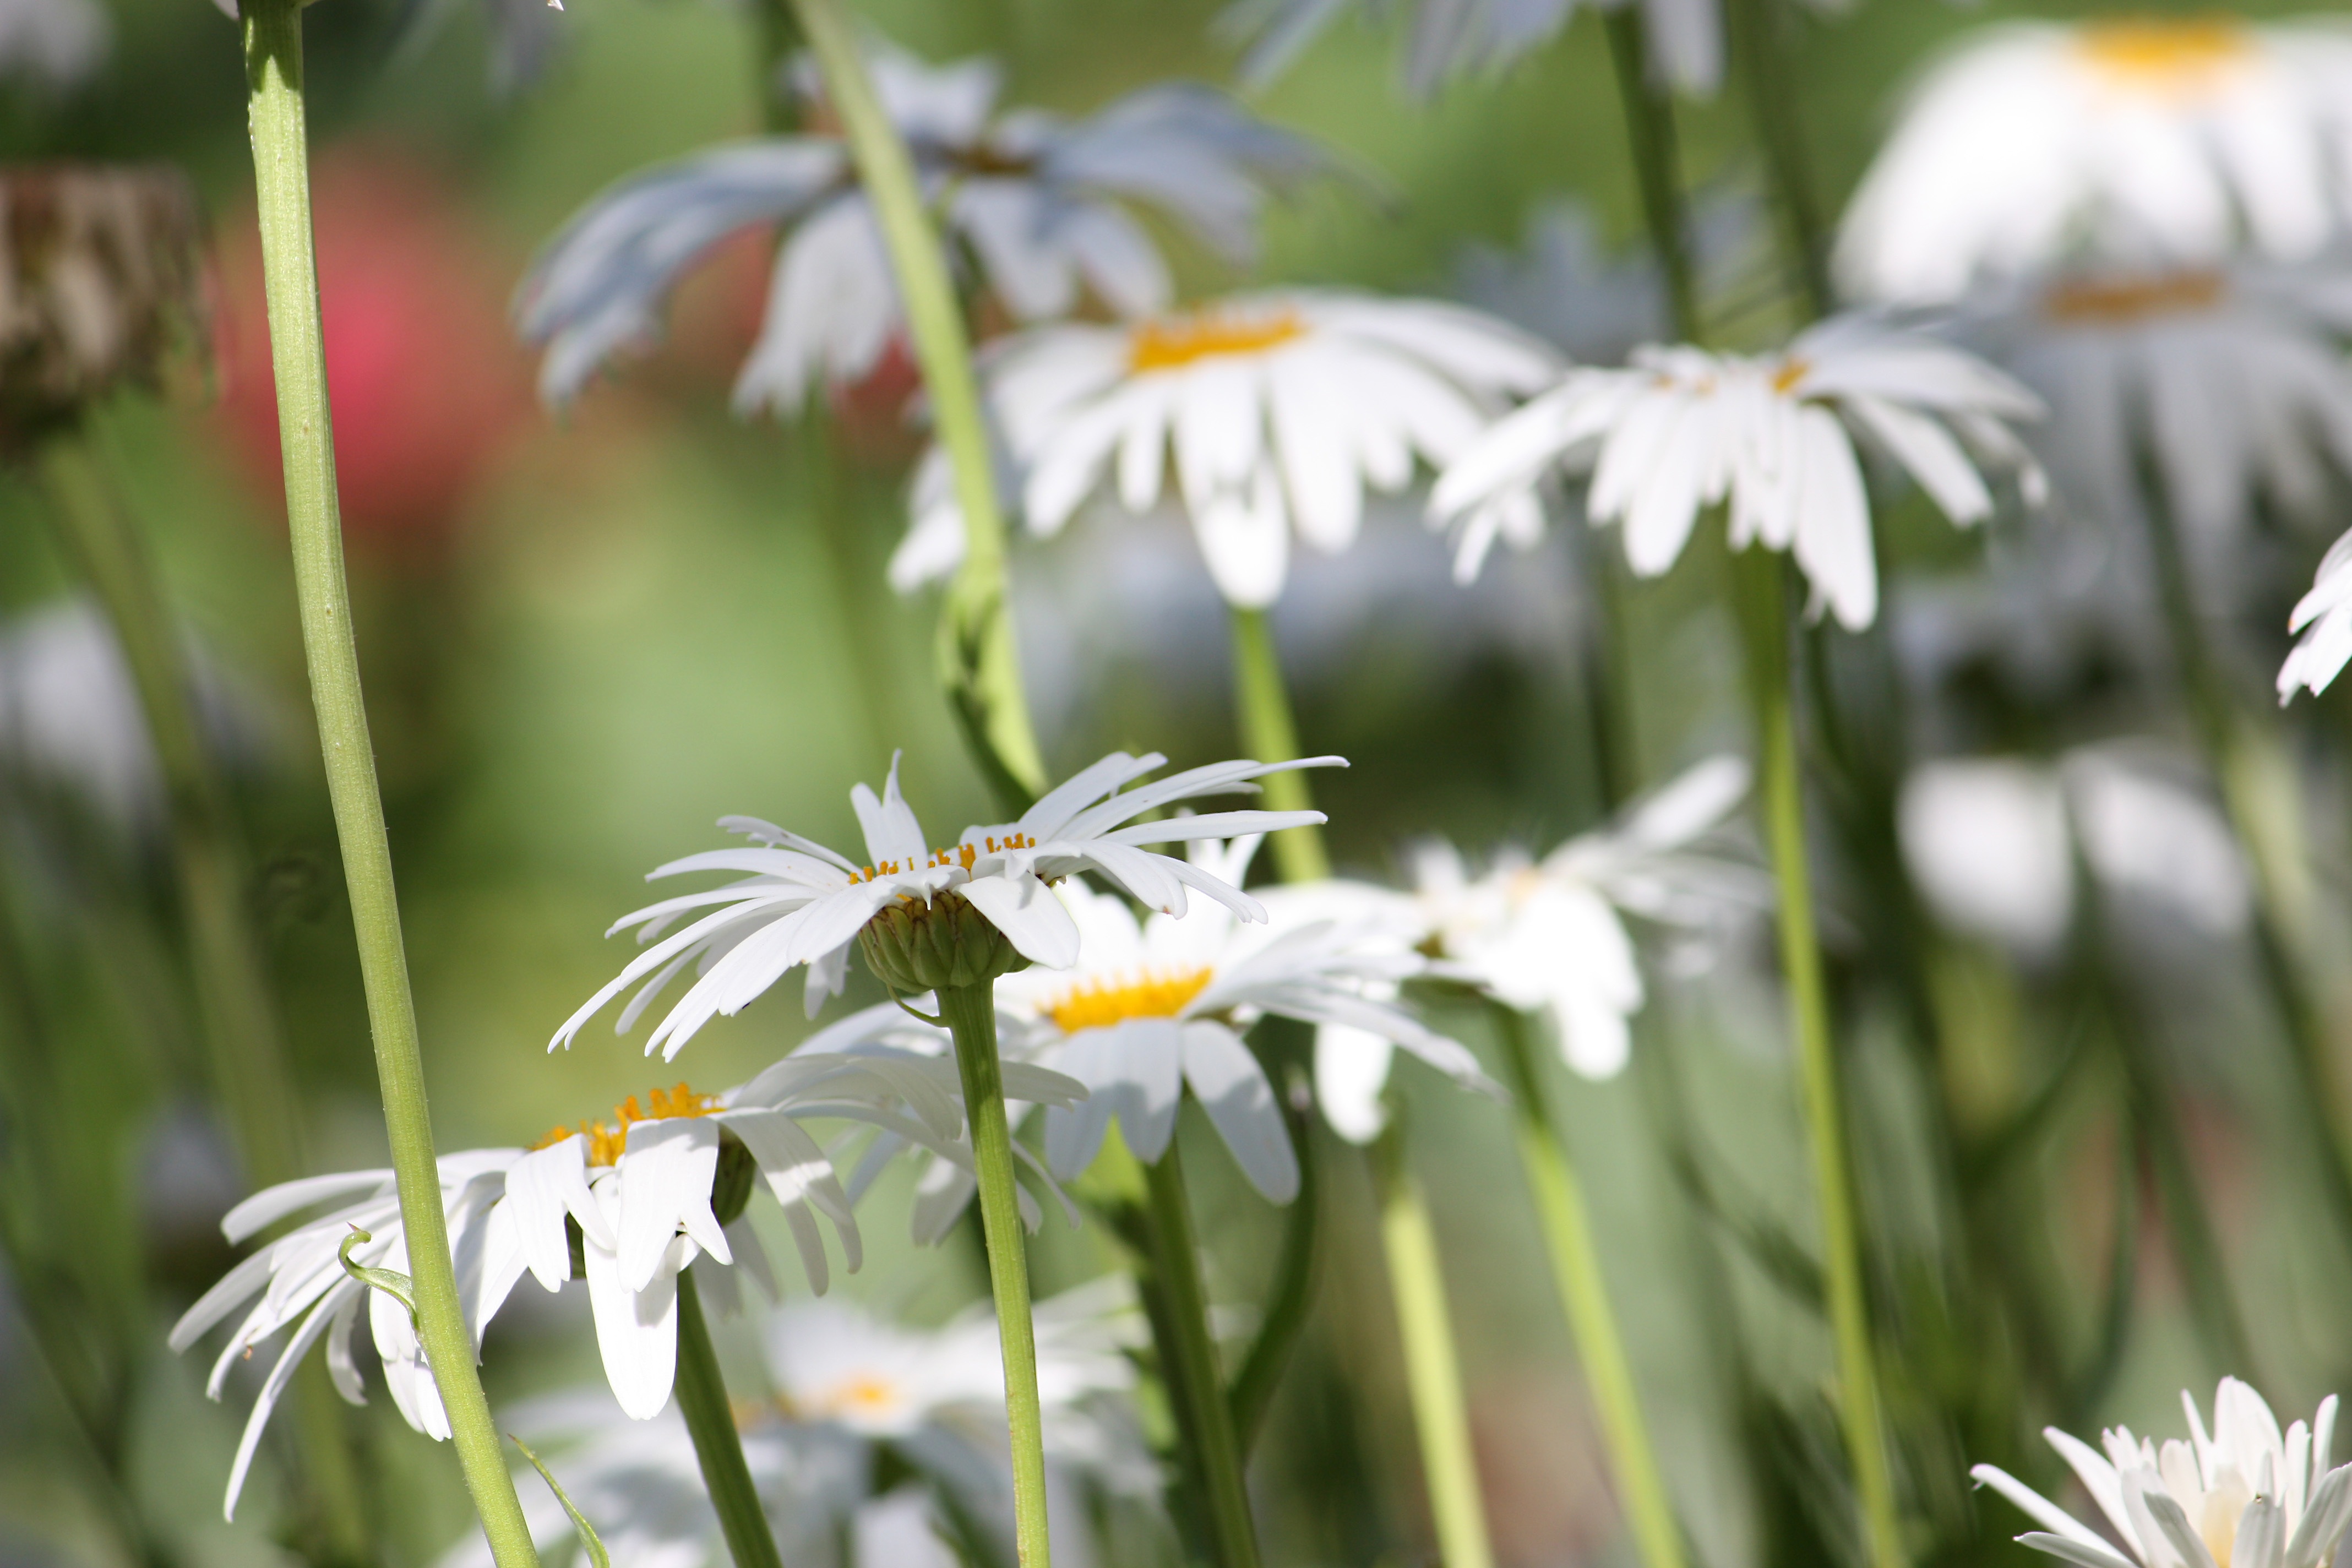
nature, grass, blossom, plant, white, meadow, sunlight, flower, summer, daisy, spring, green, botany, yellow, garden, flora, wildflower, flowers, close up, daisies, macro photography, flowering plant, oxeye daisy, land plant